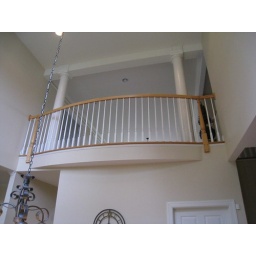
Balcony over kitchen table area.